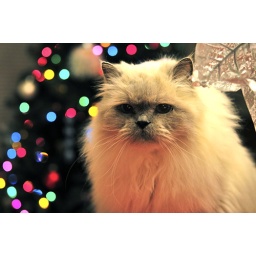
Saturday November 29, 2008 Charlotte NC Our cat Bear posing in front of the Christmas tree